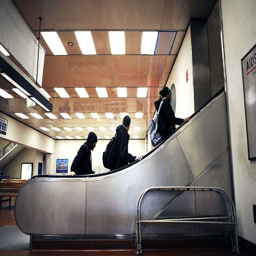
passengers are seen on the escalators at the stop in ca .